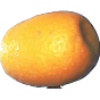
Label: kumquats